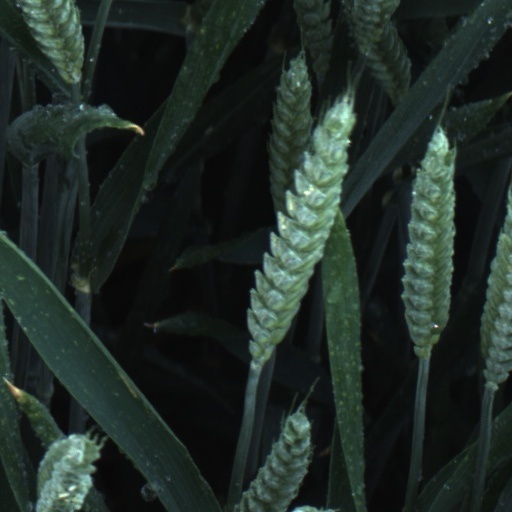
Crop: wheat